UMass Minutemen basketball

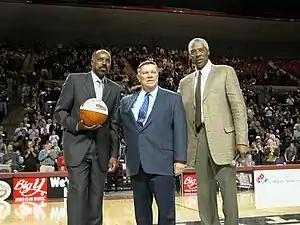
Al Skinner, Jack Leaman, and Julius Erving at the retirement ceremony for Skinner's UMass jersey No. 30

Several Massachusetts alumni have gone on to play in the NBA: